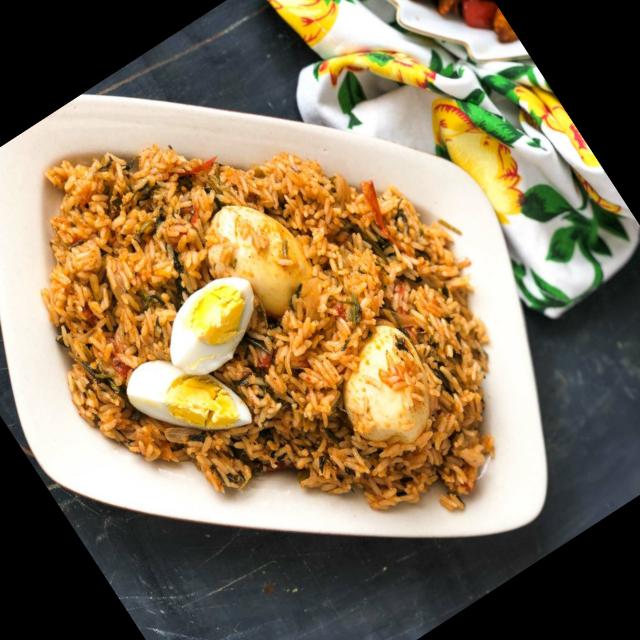
Dish: biryani